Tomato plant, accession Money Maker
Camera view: vertical (180 deg); turntable rotation: 210 degrees
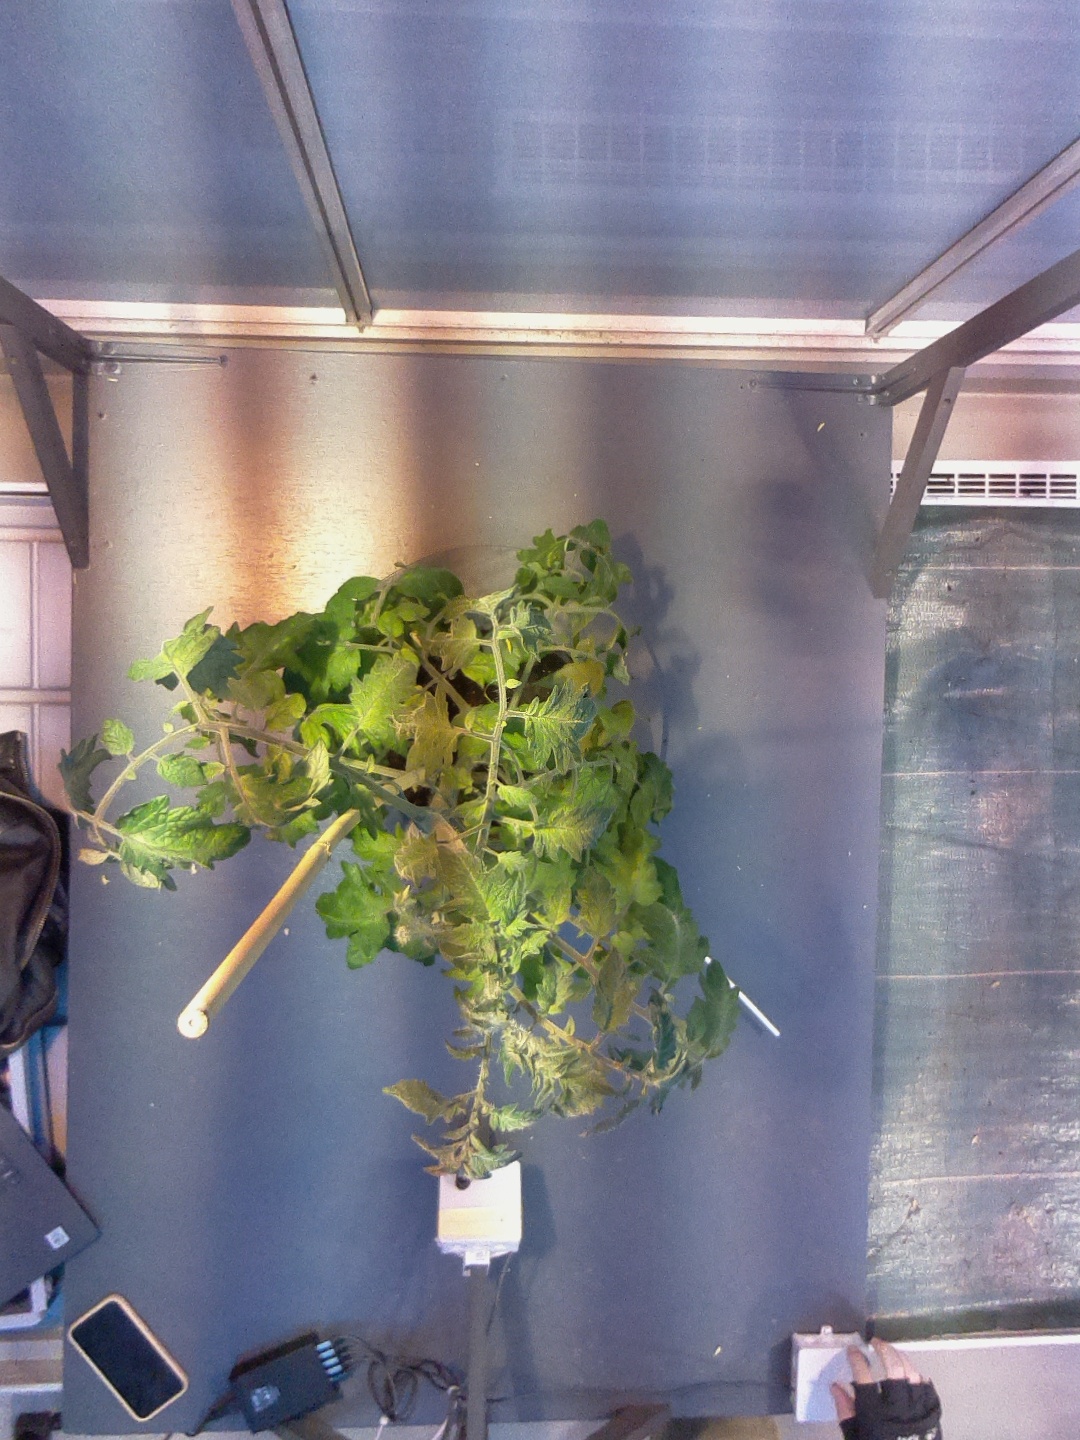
BBCH growth stage 67: Full flowering, 70%-80% of flowers open, more petals falling